Tarnów

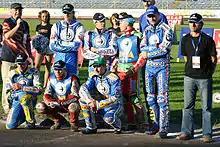
Unia Tarnów speedway team in 2007

Tarnów is an important road and rail hub. It lies at the intersection of two major roads – the motorway along European route E40, and the National Road No. 73, which goes from Kielce to Jasło. Furthermore, the city is a rail junction, with four lines: three main electrified routes (westward to Kraków, eastward to Dębica and southward to Nowy Sącz), as well as secondary-importance local connection to Szczucin. The history of rail transport in Tarnów dates back to the year 1856, when the Galician Railway of Archduke Charles Louis reached the city. The architectural complex of Tarnów Main Station, fashioned after the Lviv railway station was completed in 1906 in the Austrian Partition of Poland. Since 2010, Tarnów station houses a gallery of modern art, the only such gallery located in a rail station in Poland. Tarnów also has three additional stations: Tarnów Mościce, as well as Tarnów Północny and Tarnów Klikowa, both of which are currently out of service.